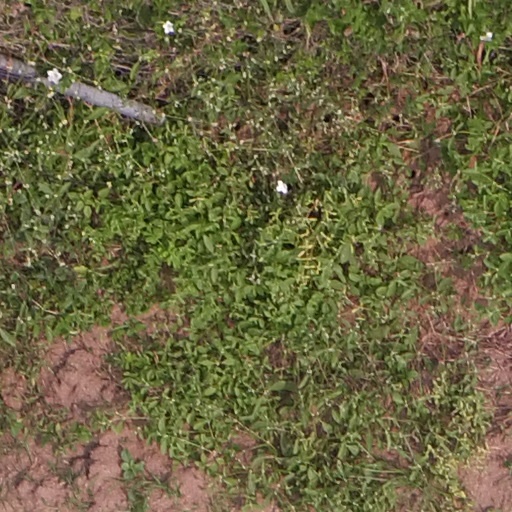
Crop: maize; corn